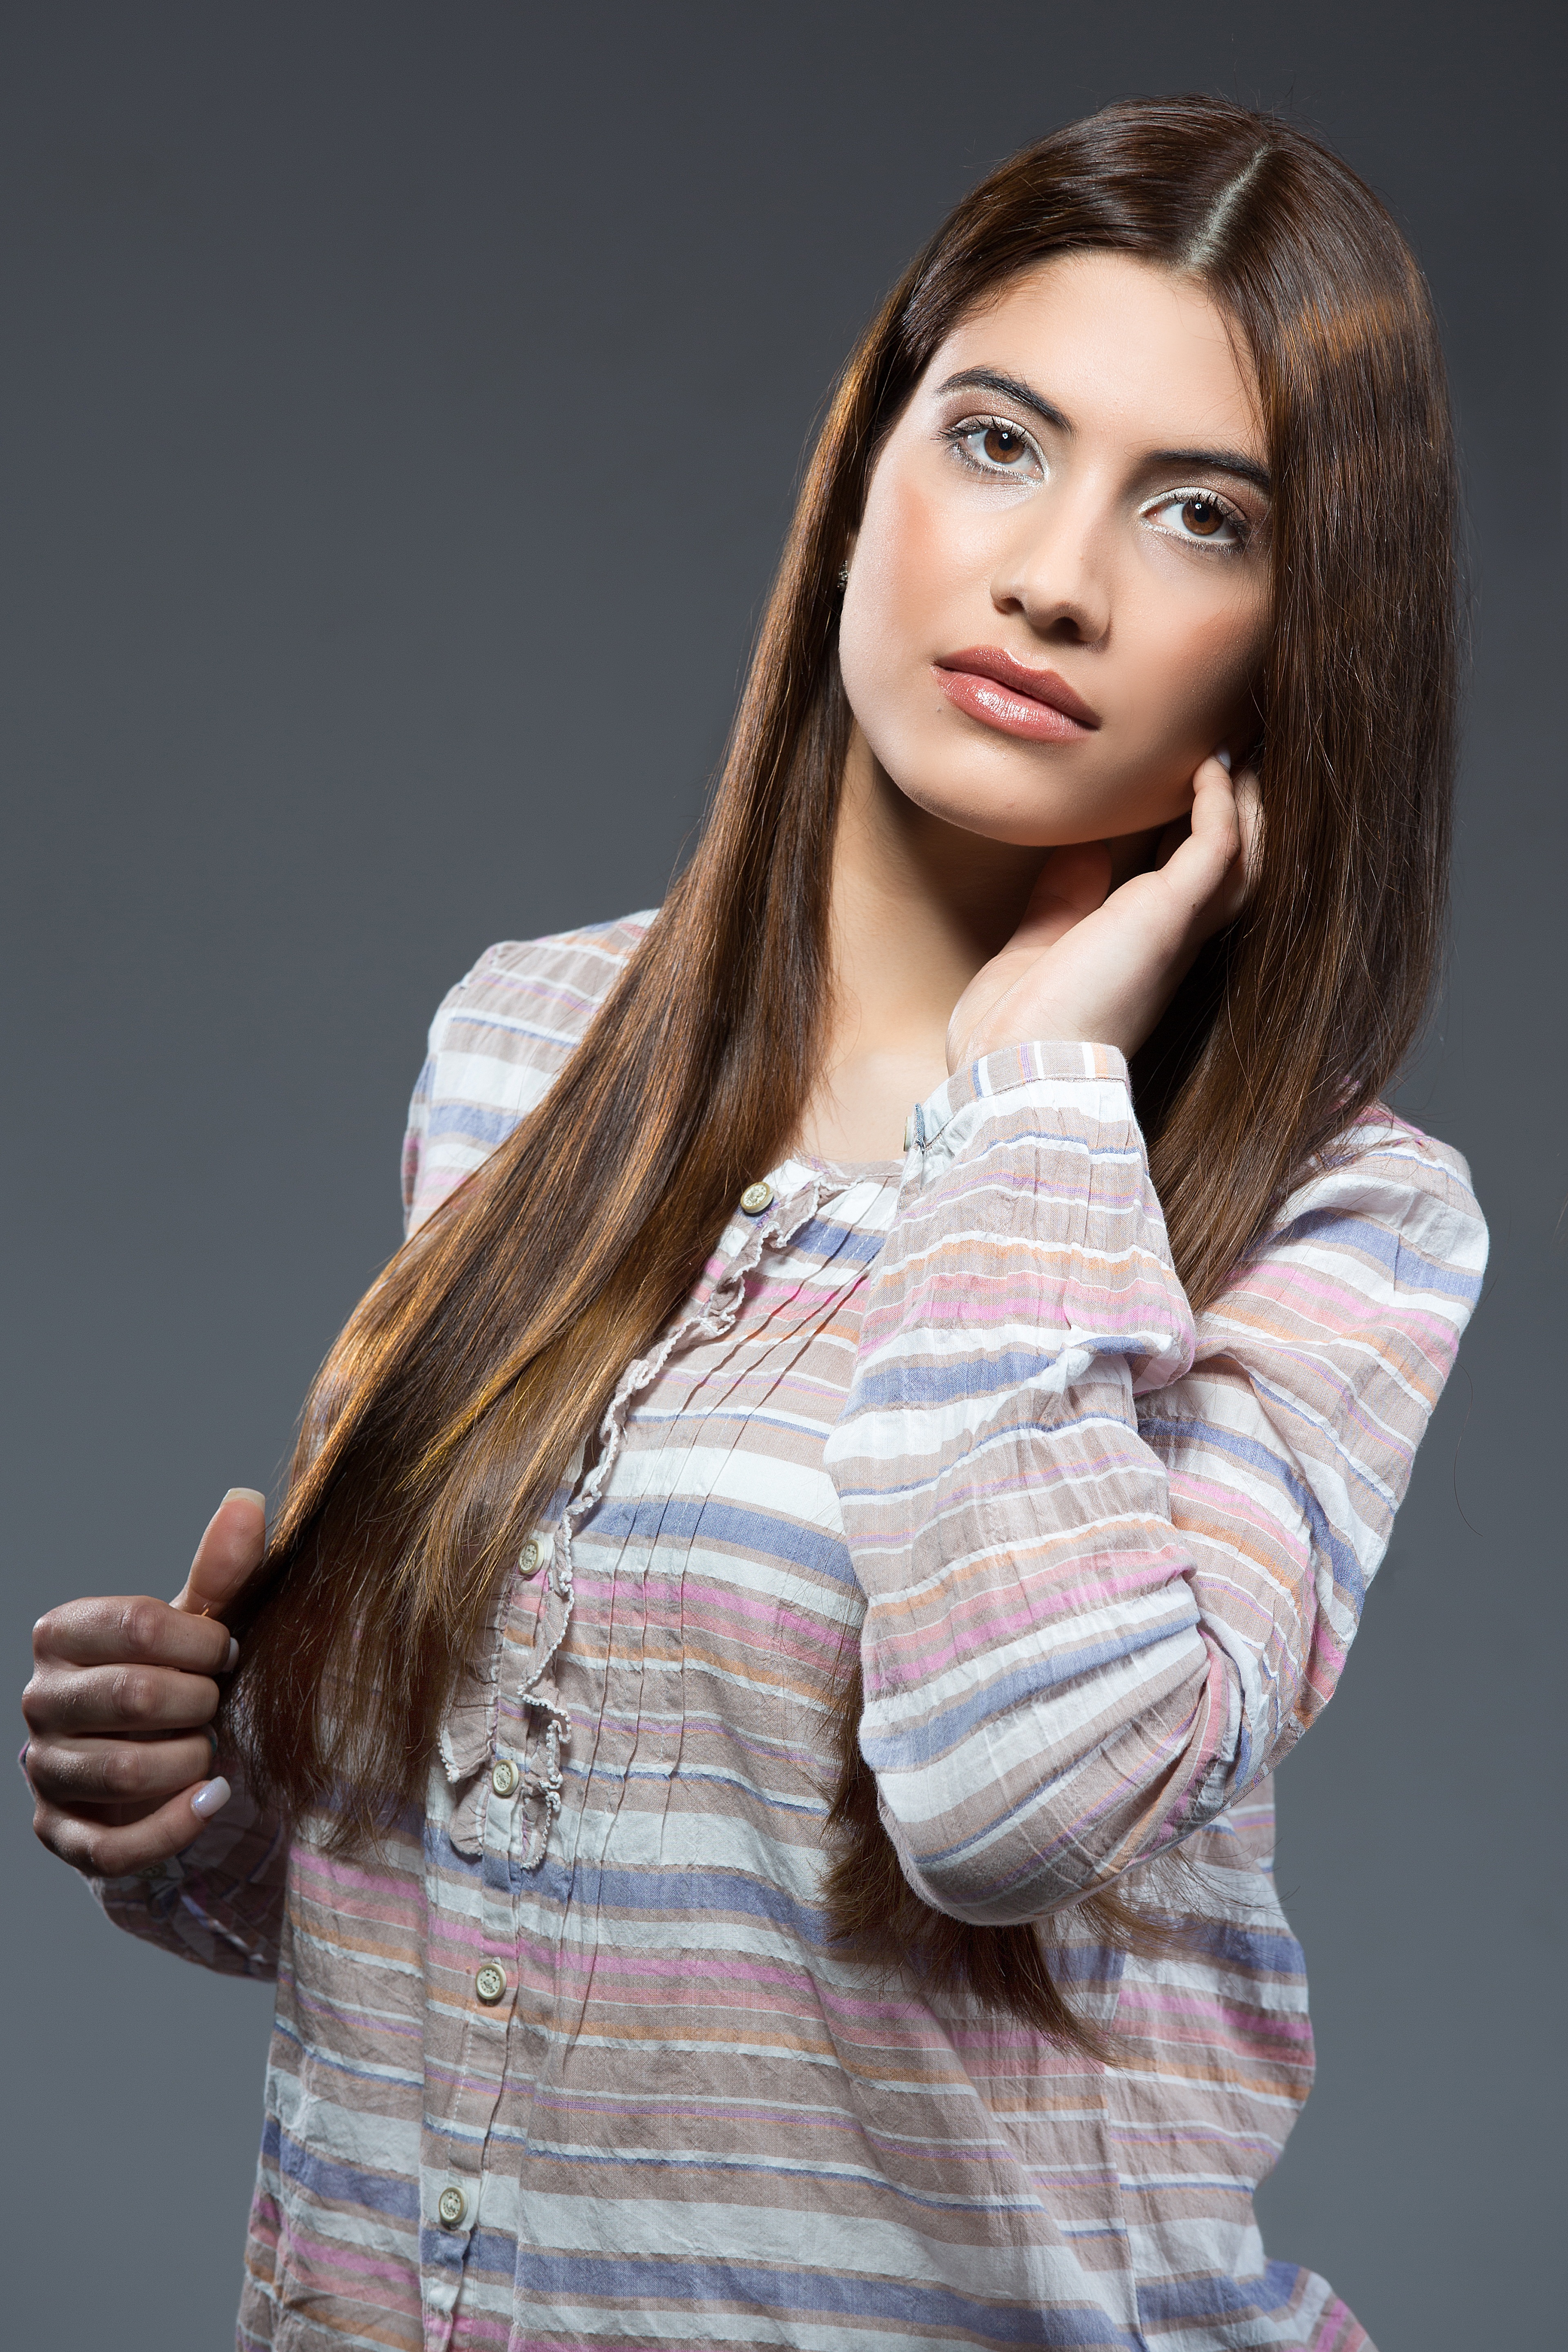
person, woman, hair, photography, singer, portrait, model, color, fashion, clothing, hairstyle, long hair, cutting, blue hair, face, beauty, models, trick, photo shoot, brown hair, hair salons, colorimetry, short haircut, portrait photography, supermodel